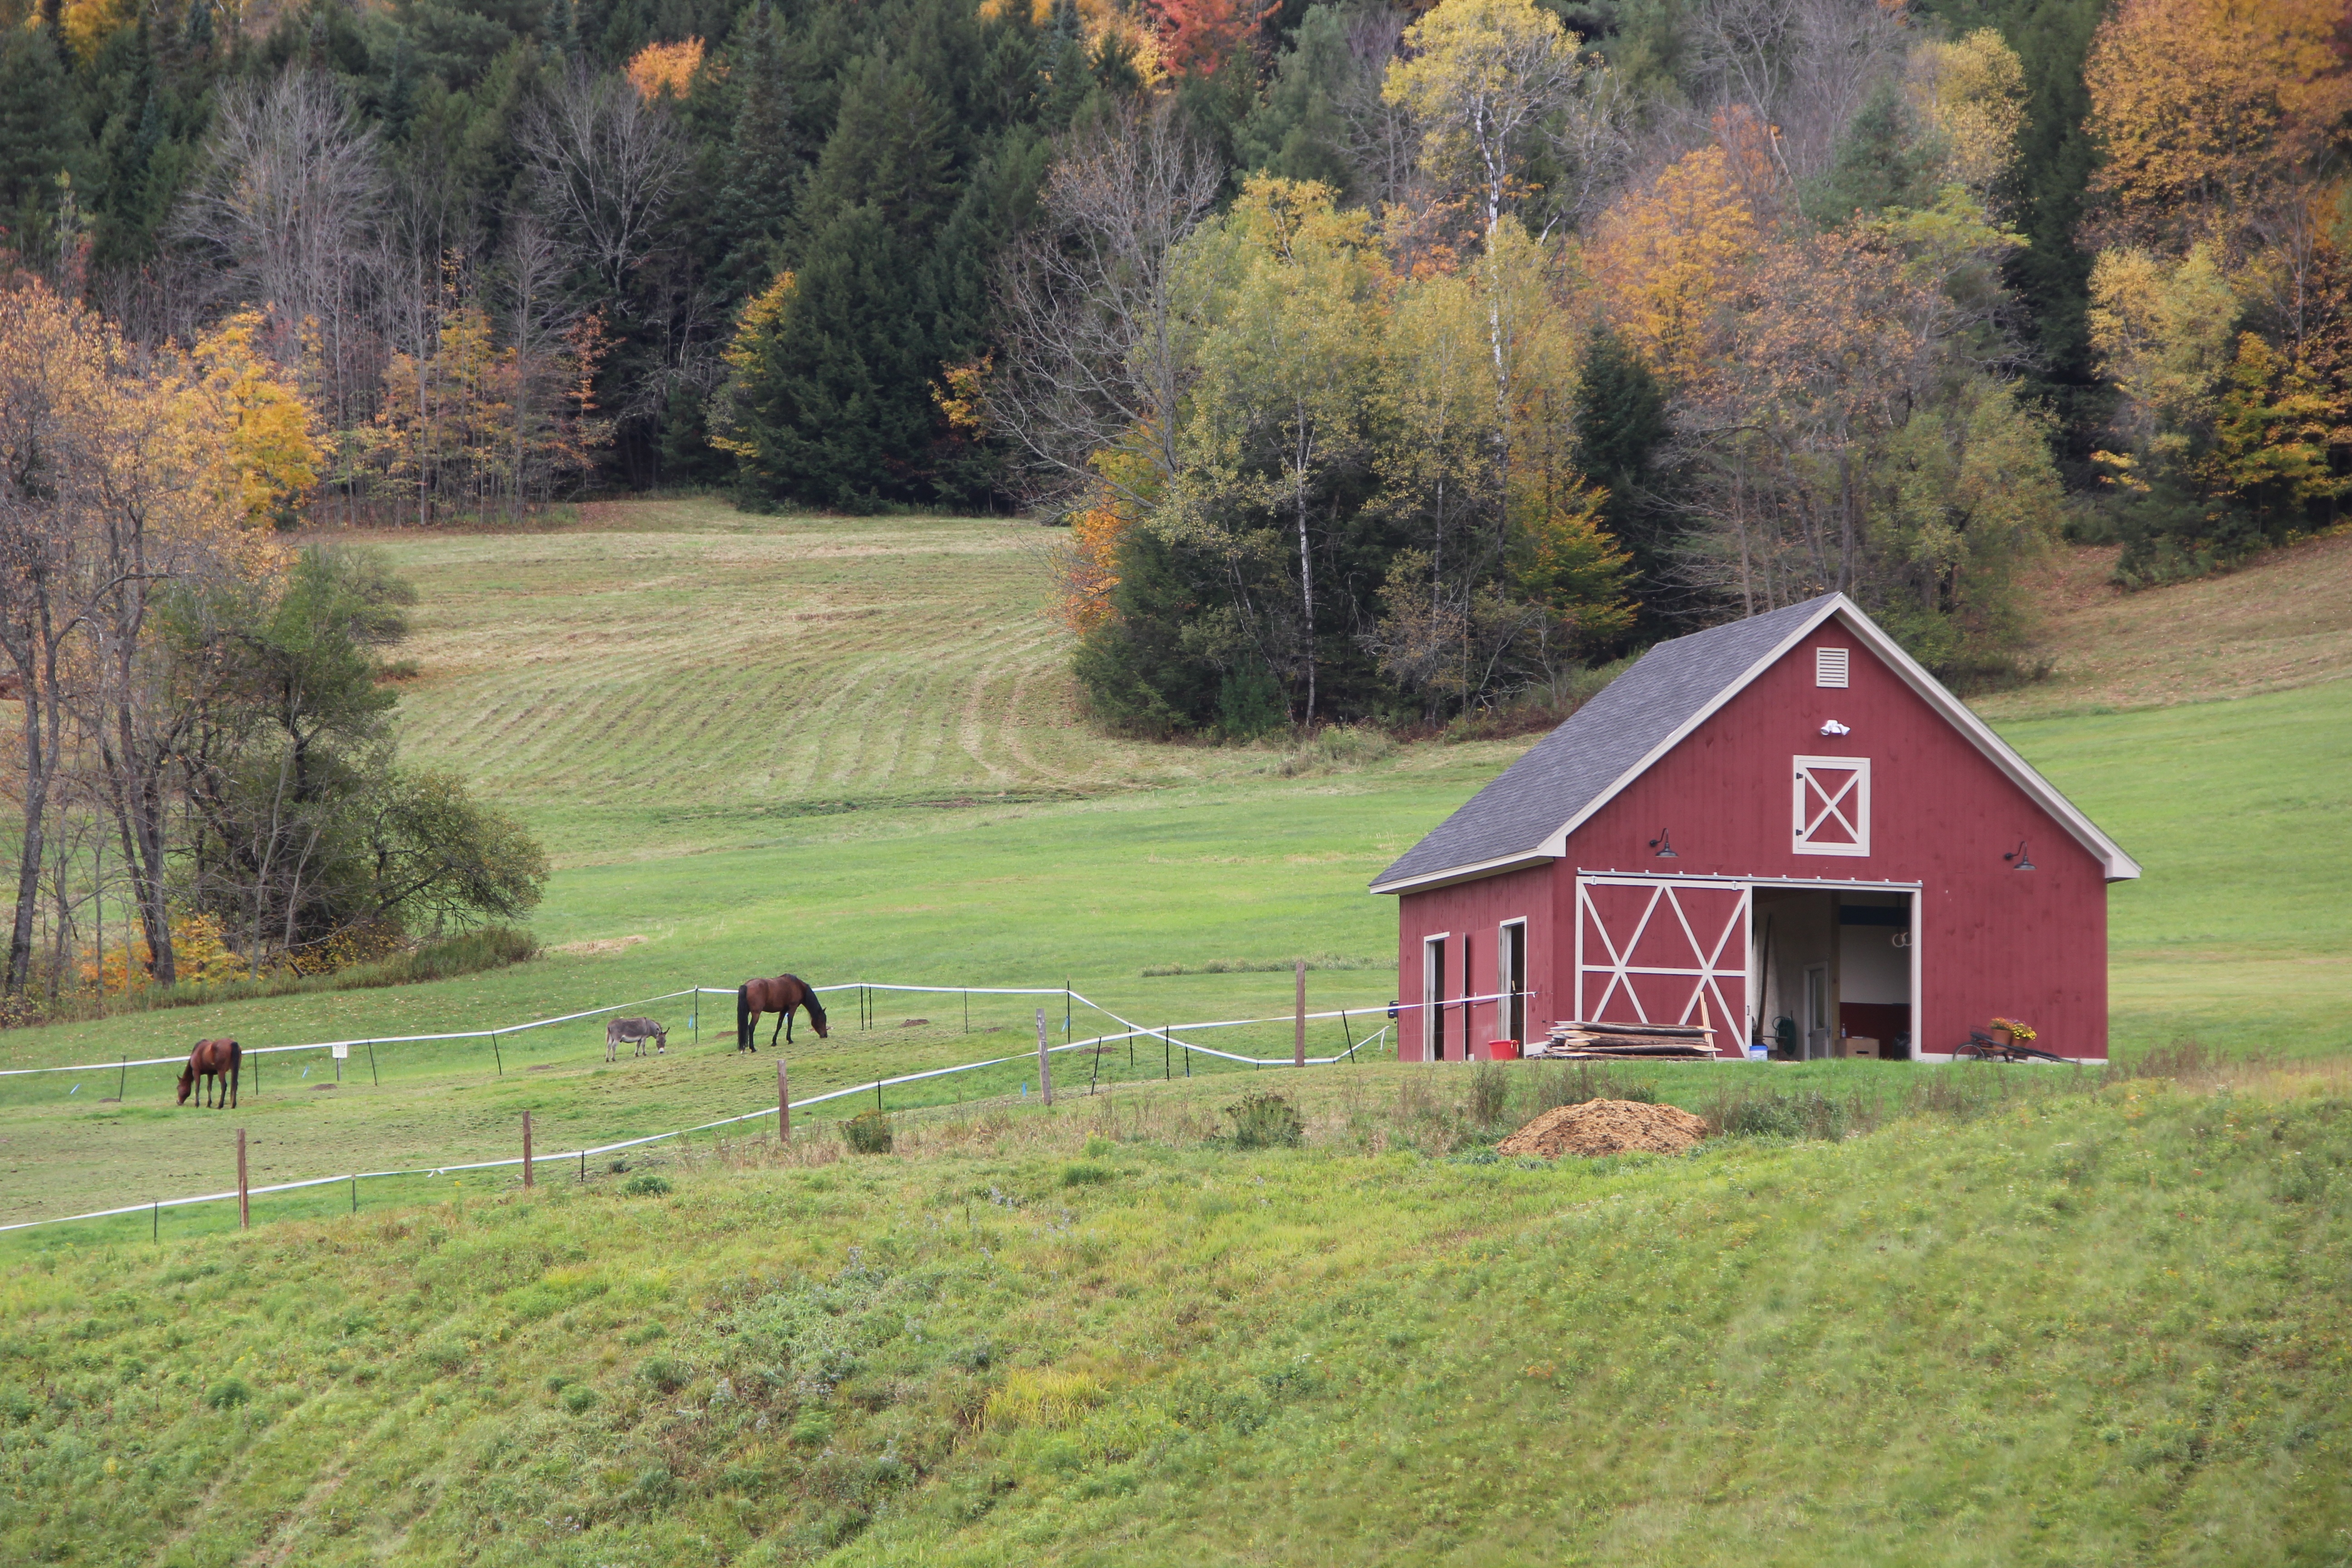
tree, grass, field, farm, lawn, meadow, prairie, hill, barn, country, rural, farming, pasture, autumn, farmland, rural area